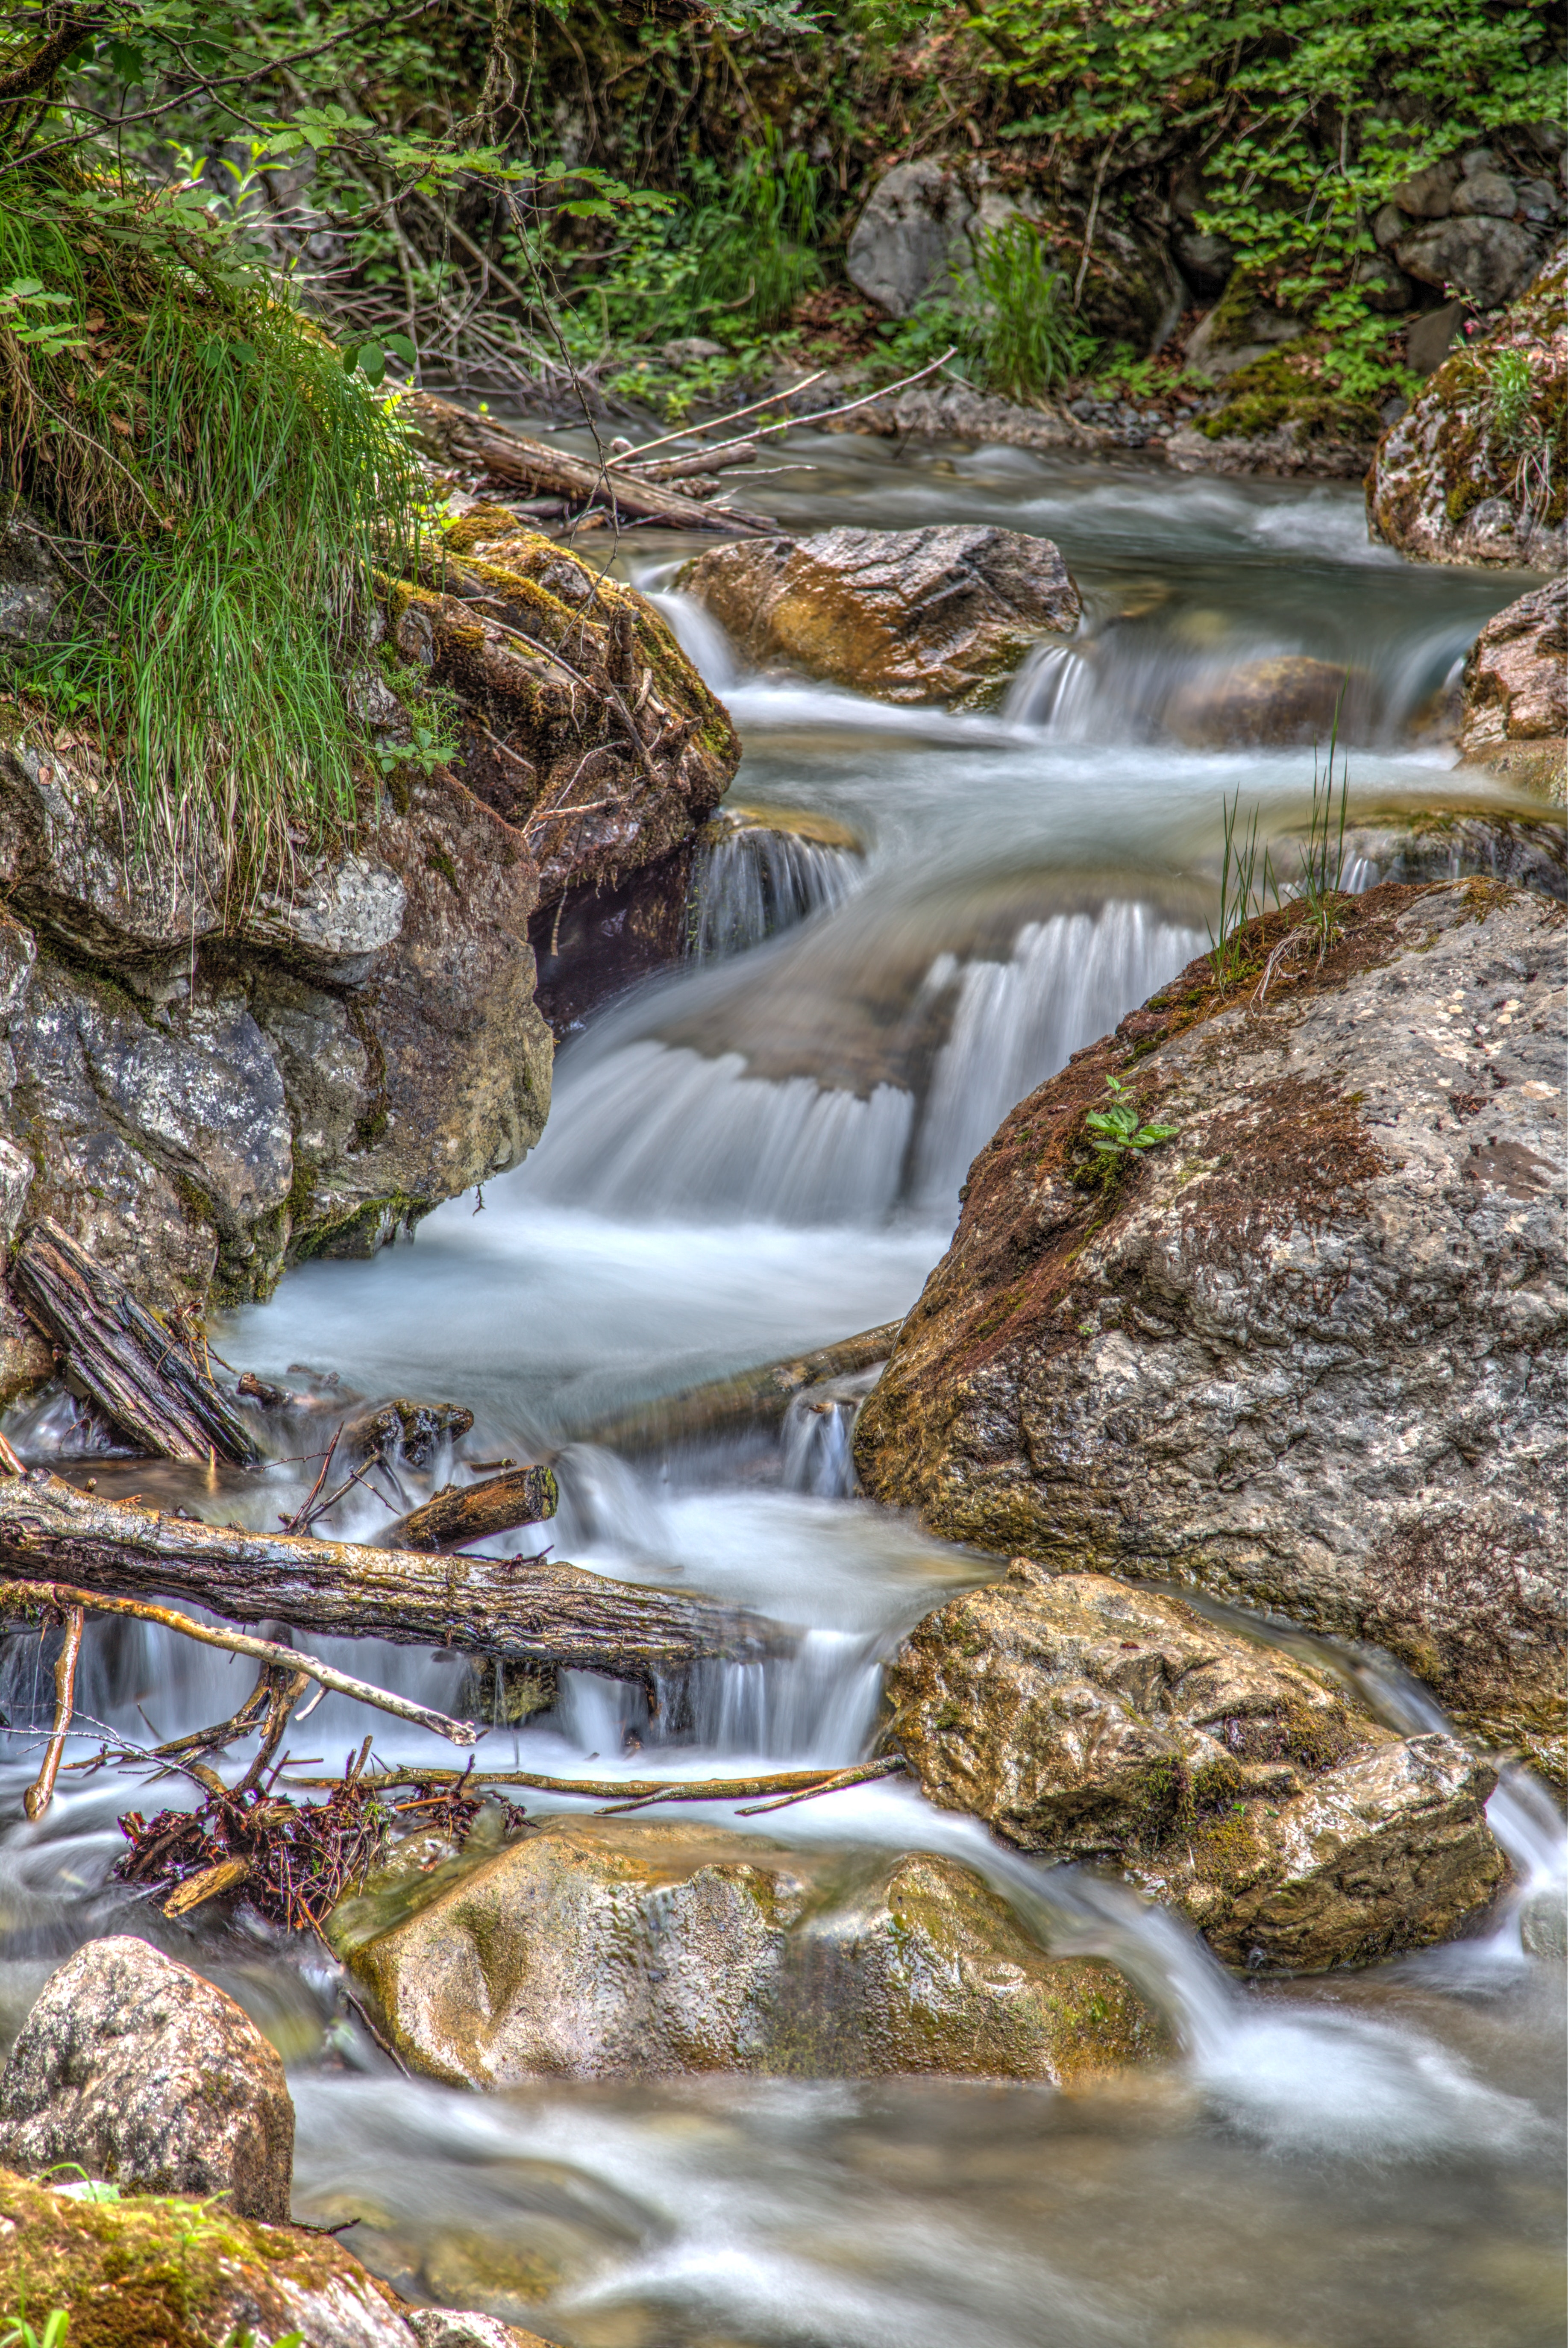
stream, body of water, water resources, watercourse, water, nature, waterfall, natural landscape, creek, mountain river, riparian zone, river, rock, stream bed, nature reserve, fluvial landforms of streams, arroyo, wilderness, rapid, waterway, water feature, spring, tree, tributary, ravine, riparian forest, grass, moss, state park, landscape, plant, mineral spring, forest, non vascular land plant, bank, chute, national park, autumn